Electricity sector in Ireland

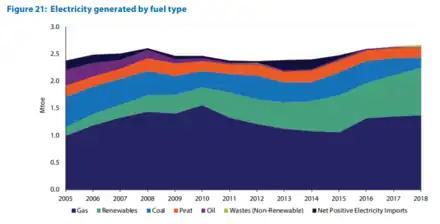
Figure 2: Electricity generated by fuel type in the Republic of Ireland in million tonnes of oil equivalent (Mtoe), Graph source:SEAI Electricity in Ireland Report, 2019 Datasource: Eirgrid

Electricity generators in the Republic of Ireland are ESB, SSE, Synergen (70% ESB), Edenderry Power, Endesa-Ireland and Huntstown (Viridian). ESB owns the transmission and distribution networks.